Rectus sheath hematoma

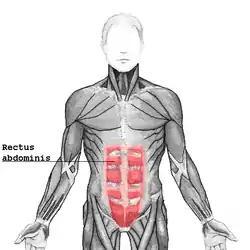
Rectus abdominis muscle

A rectus sheath hematoma is an accumulation of blood in the sheath of the rectus abdominis muscle. It causes abdominal pain with or without a mass.